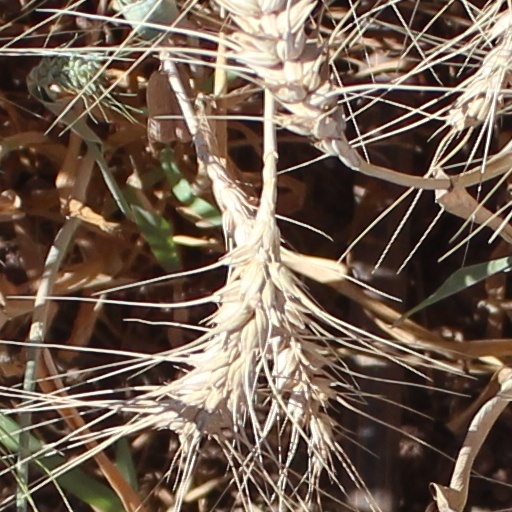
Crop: wheat